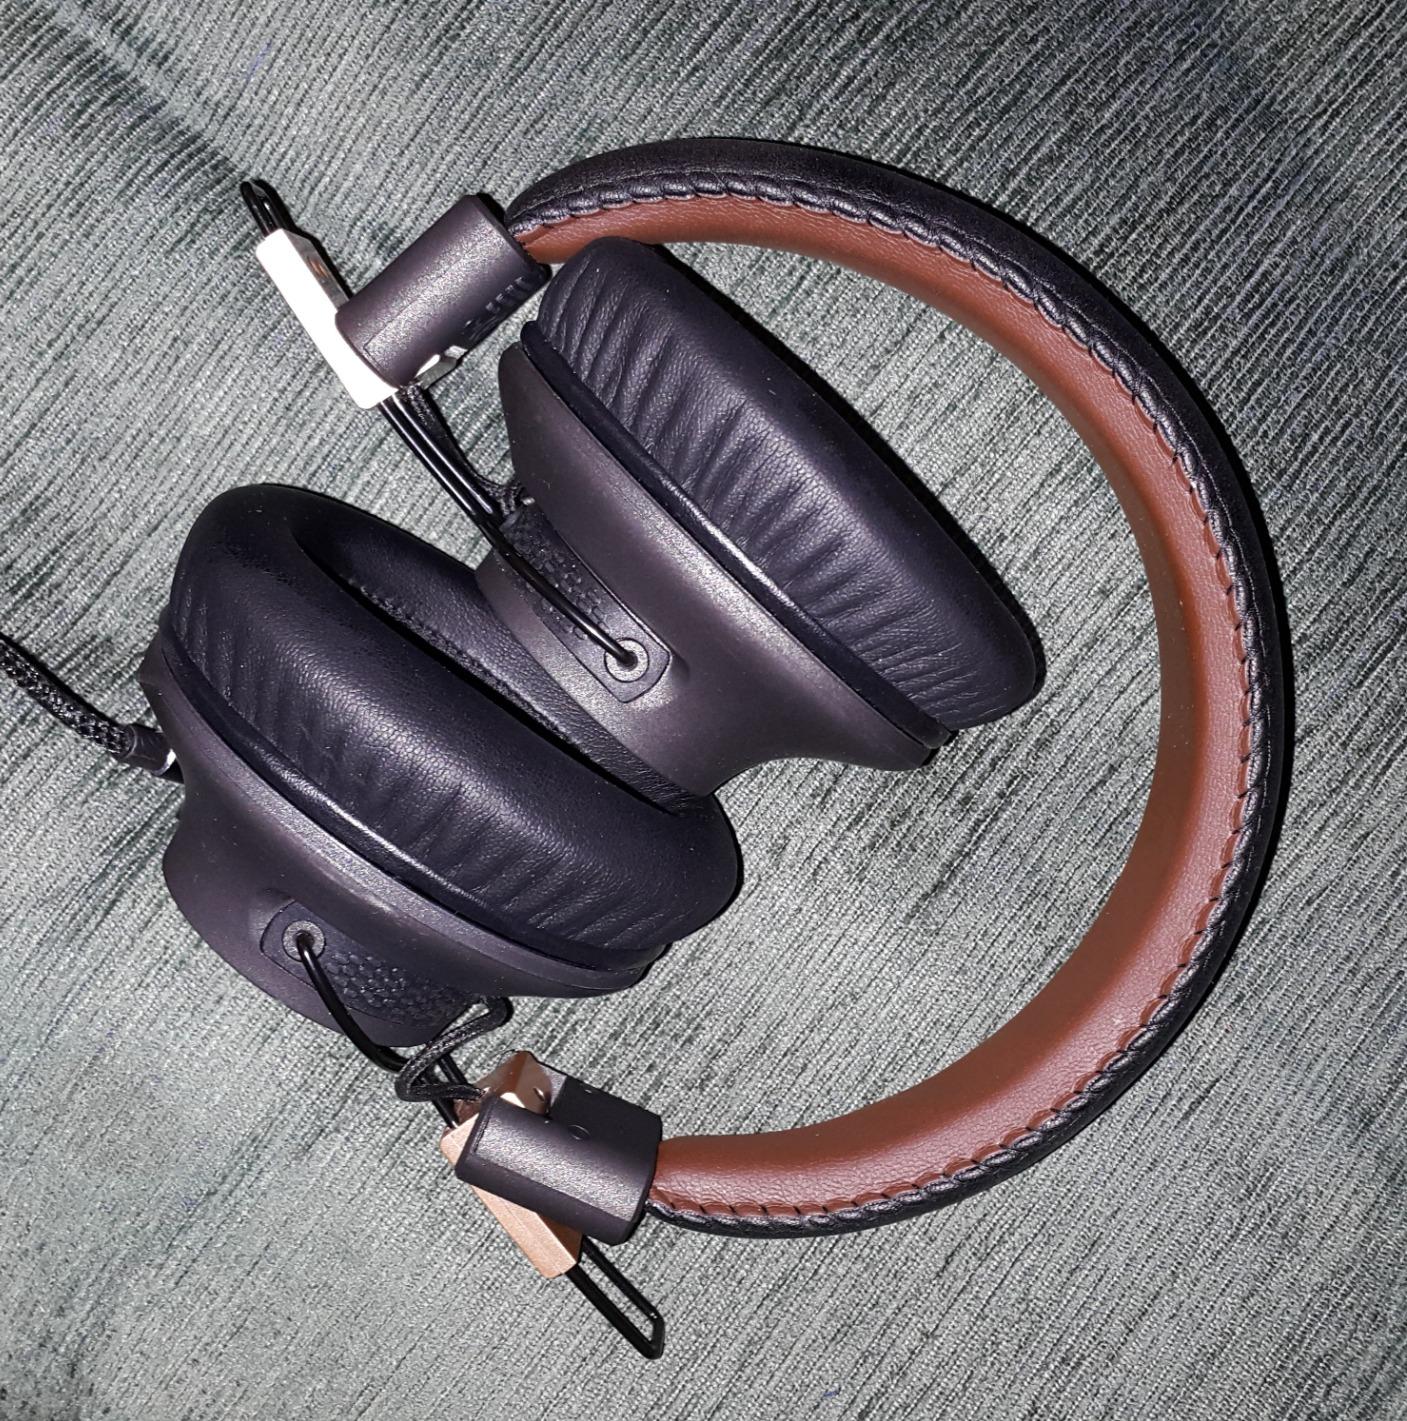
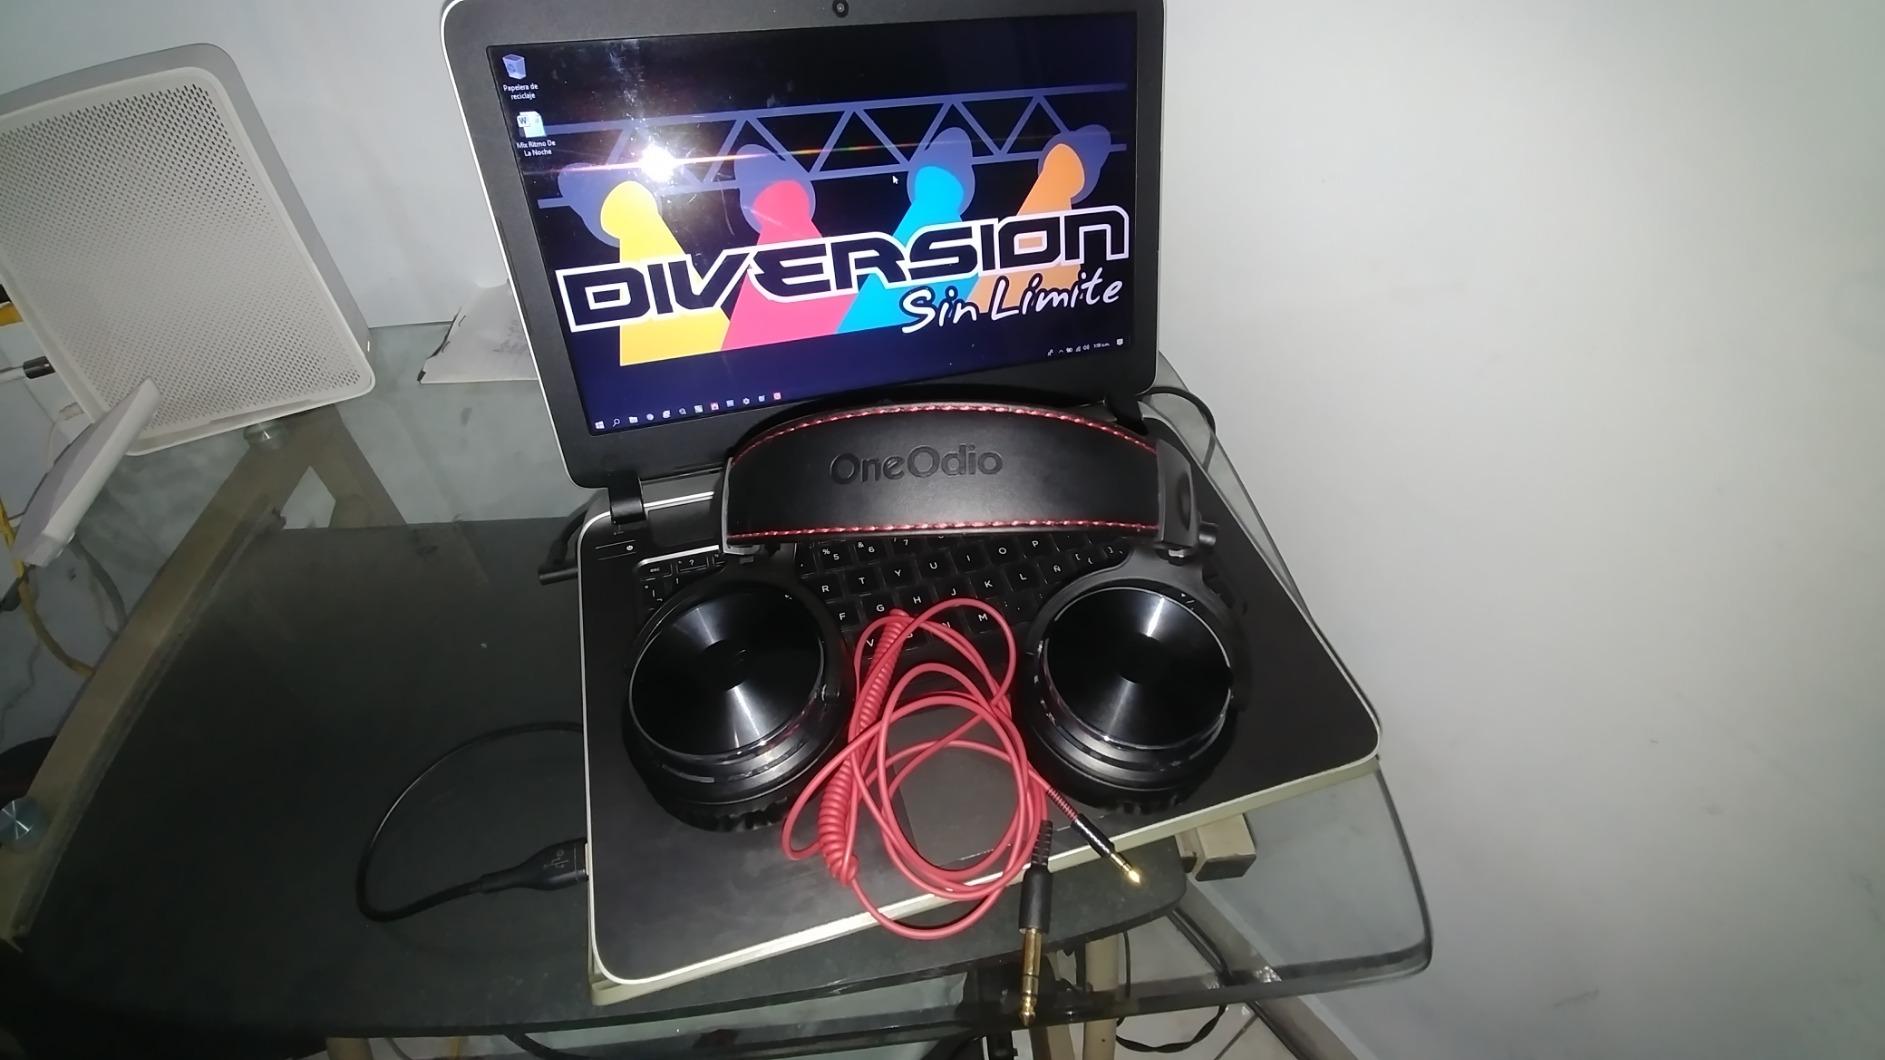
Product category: headphones
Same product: no